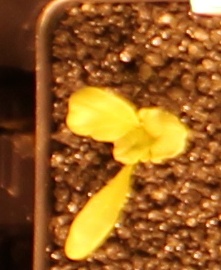
Label: Sugar beet